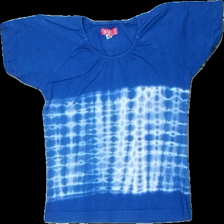
View: front
Type: T-shirt
Category: Children
Brand: Not in the list
Brand text on label: fly
Colors: Blue, White
Material: 100% cotton
Pattern: Other
Cut: Regular
Size: 140
Season: All
Damage location: middle center
Price range: <50
Recommended usage: Export
Description: blå t-shirt med tie-dye mönster, urtvättad och nopprig
Comment: urtvättad